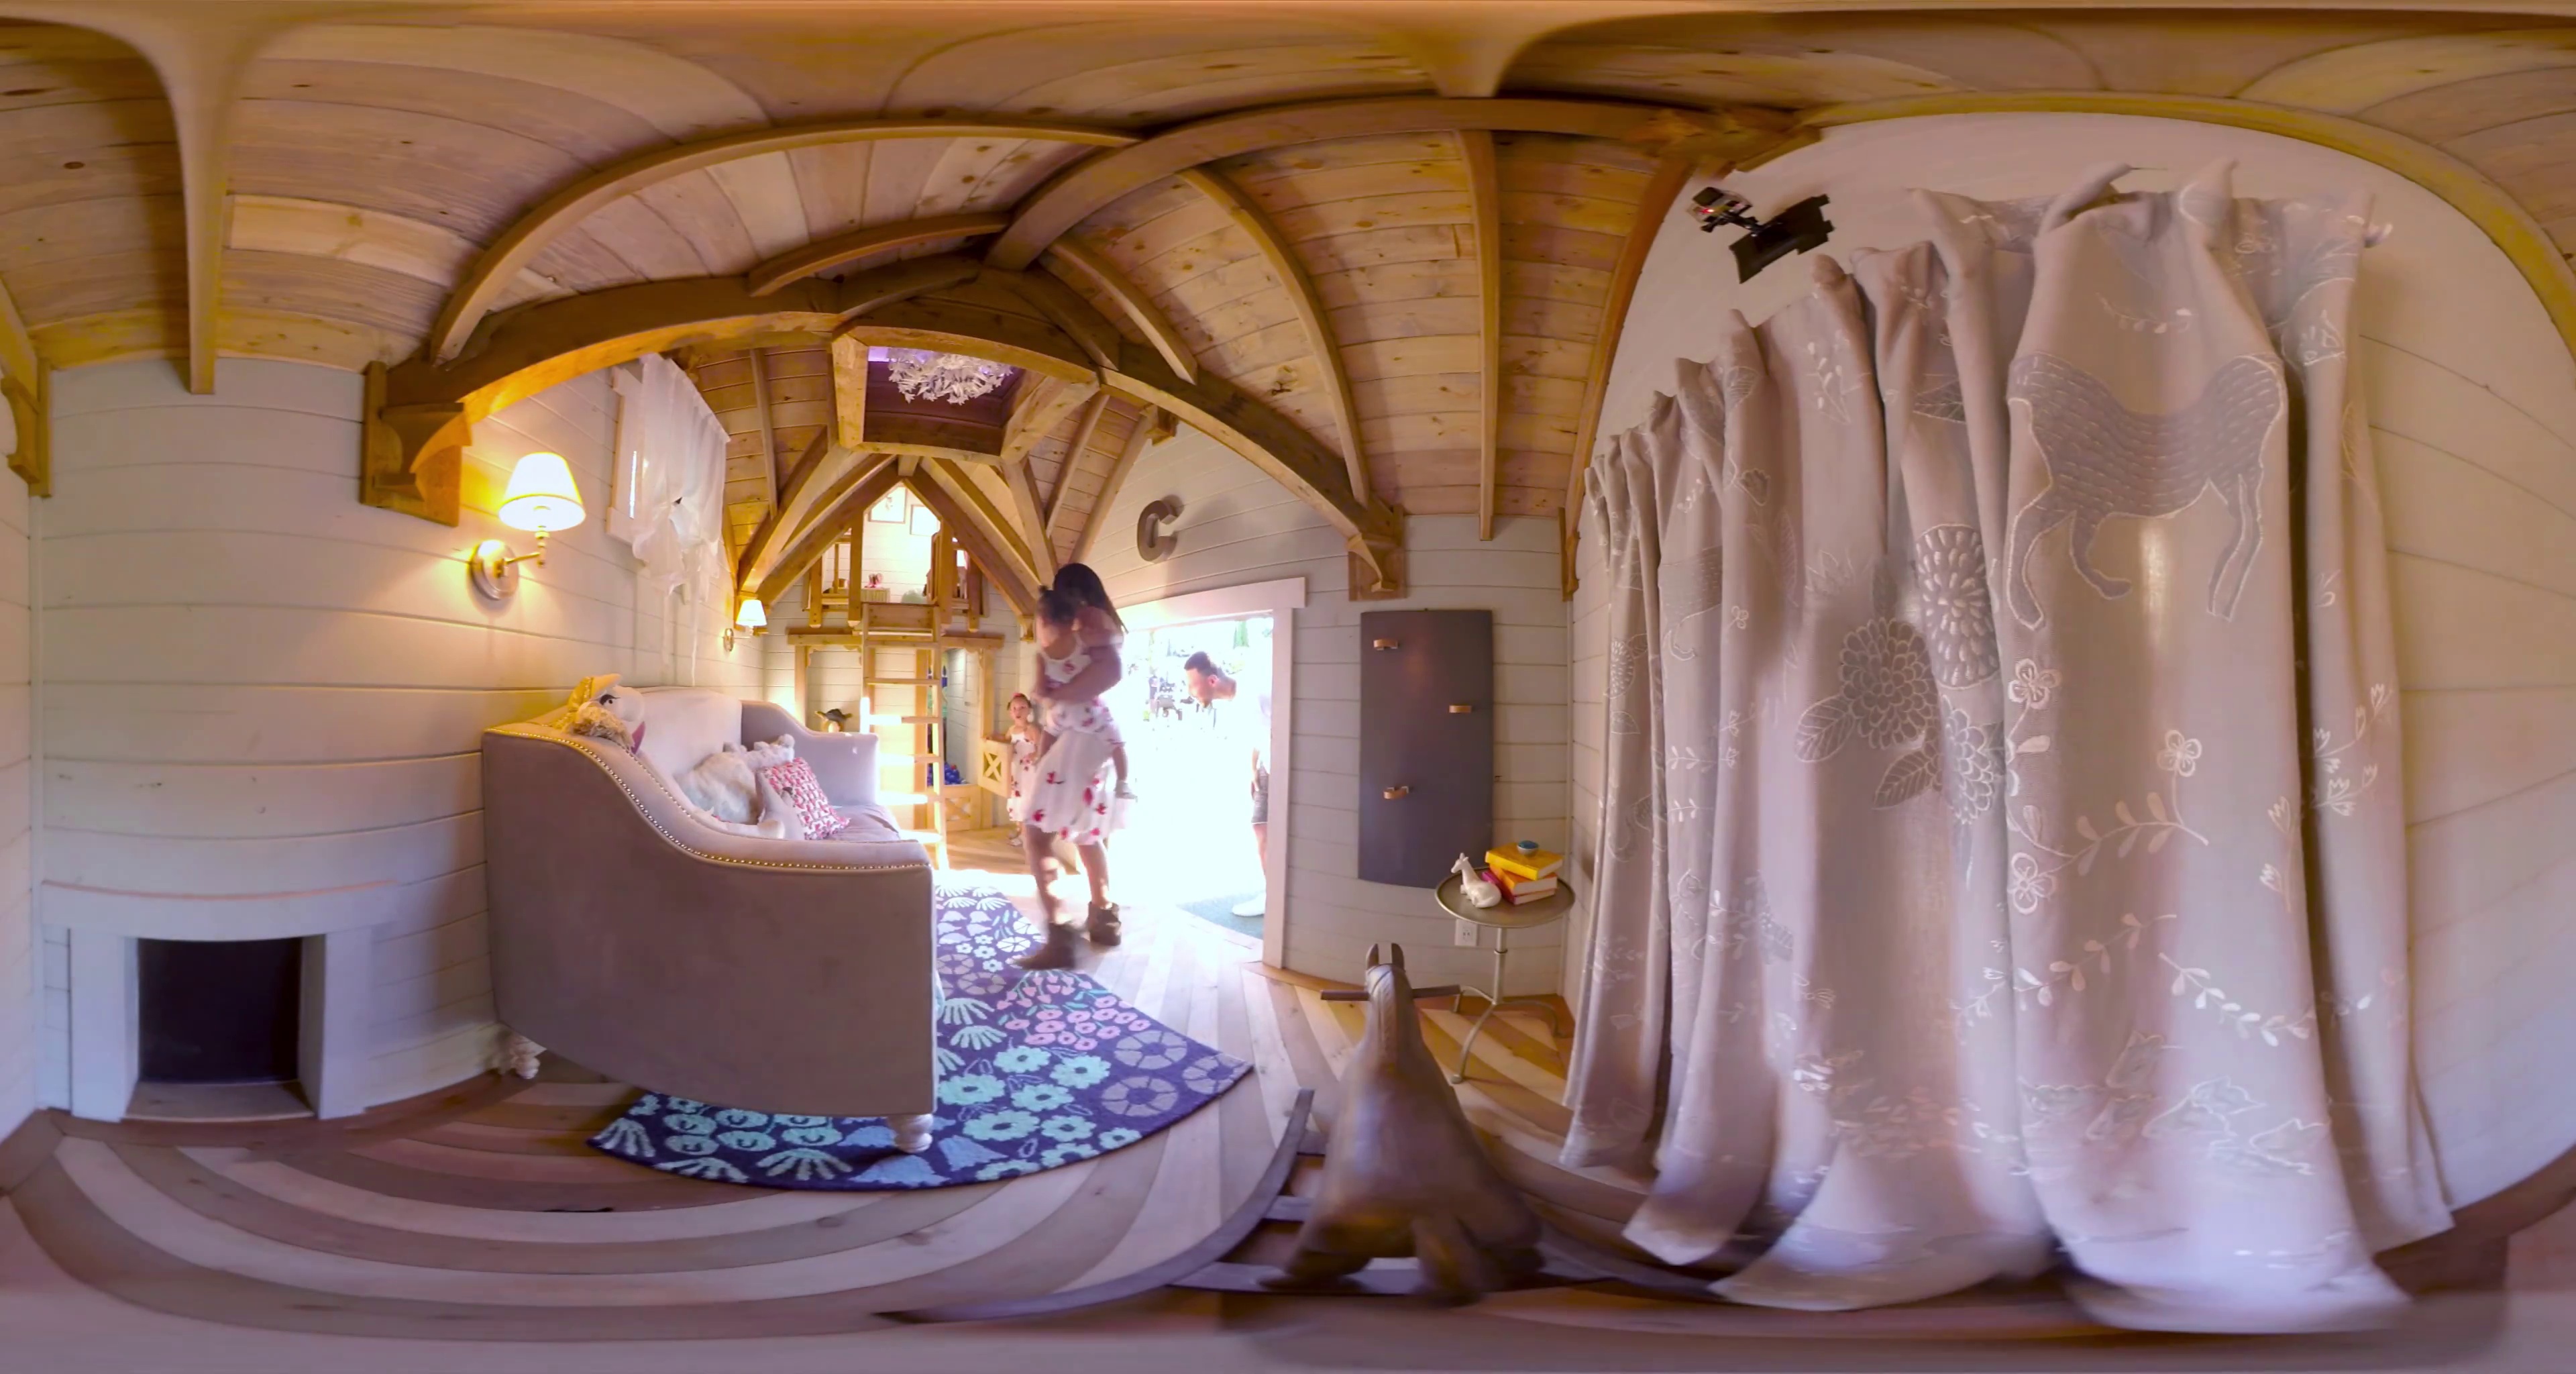
Referred object: The little girl being held

Referred object: the studded gray sofa

Referred object: the small round table opposite the couch